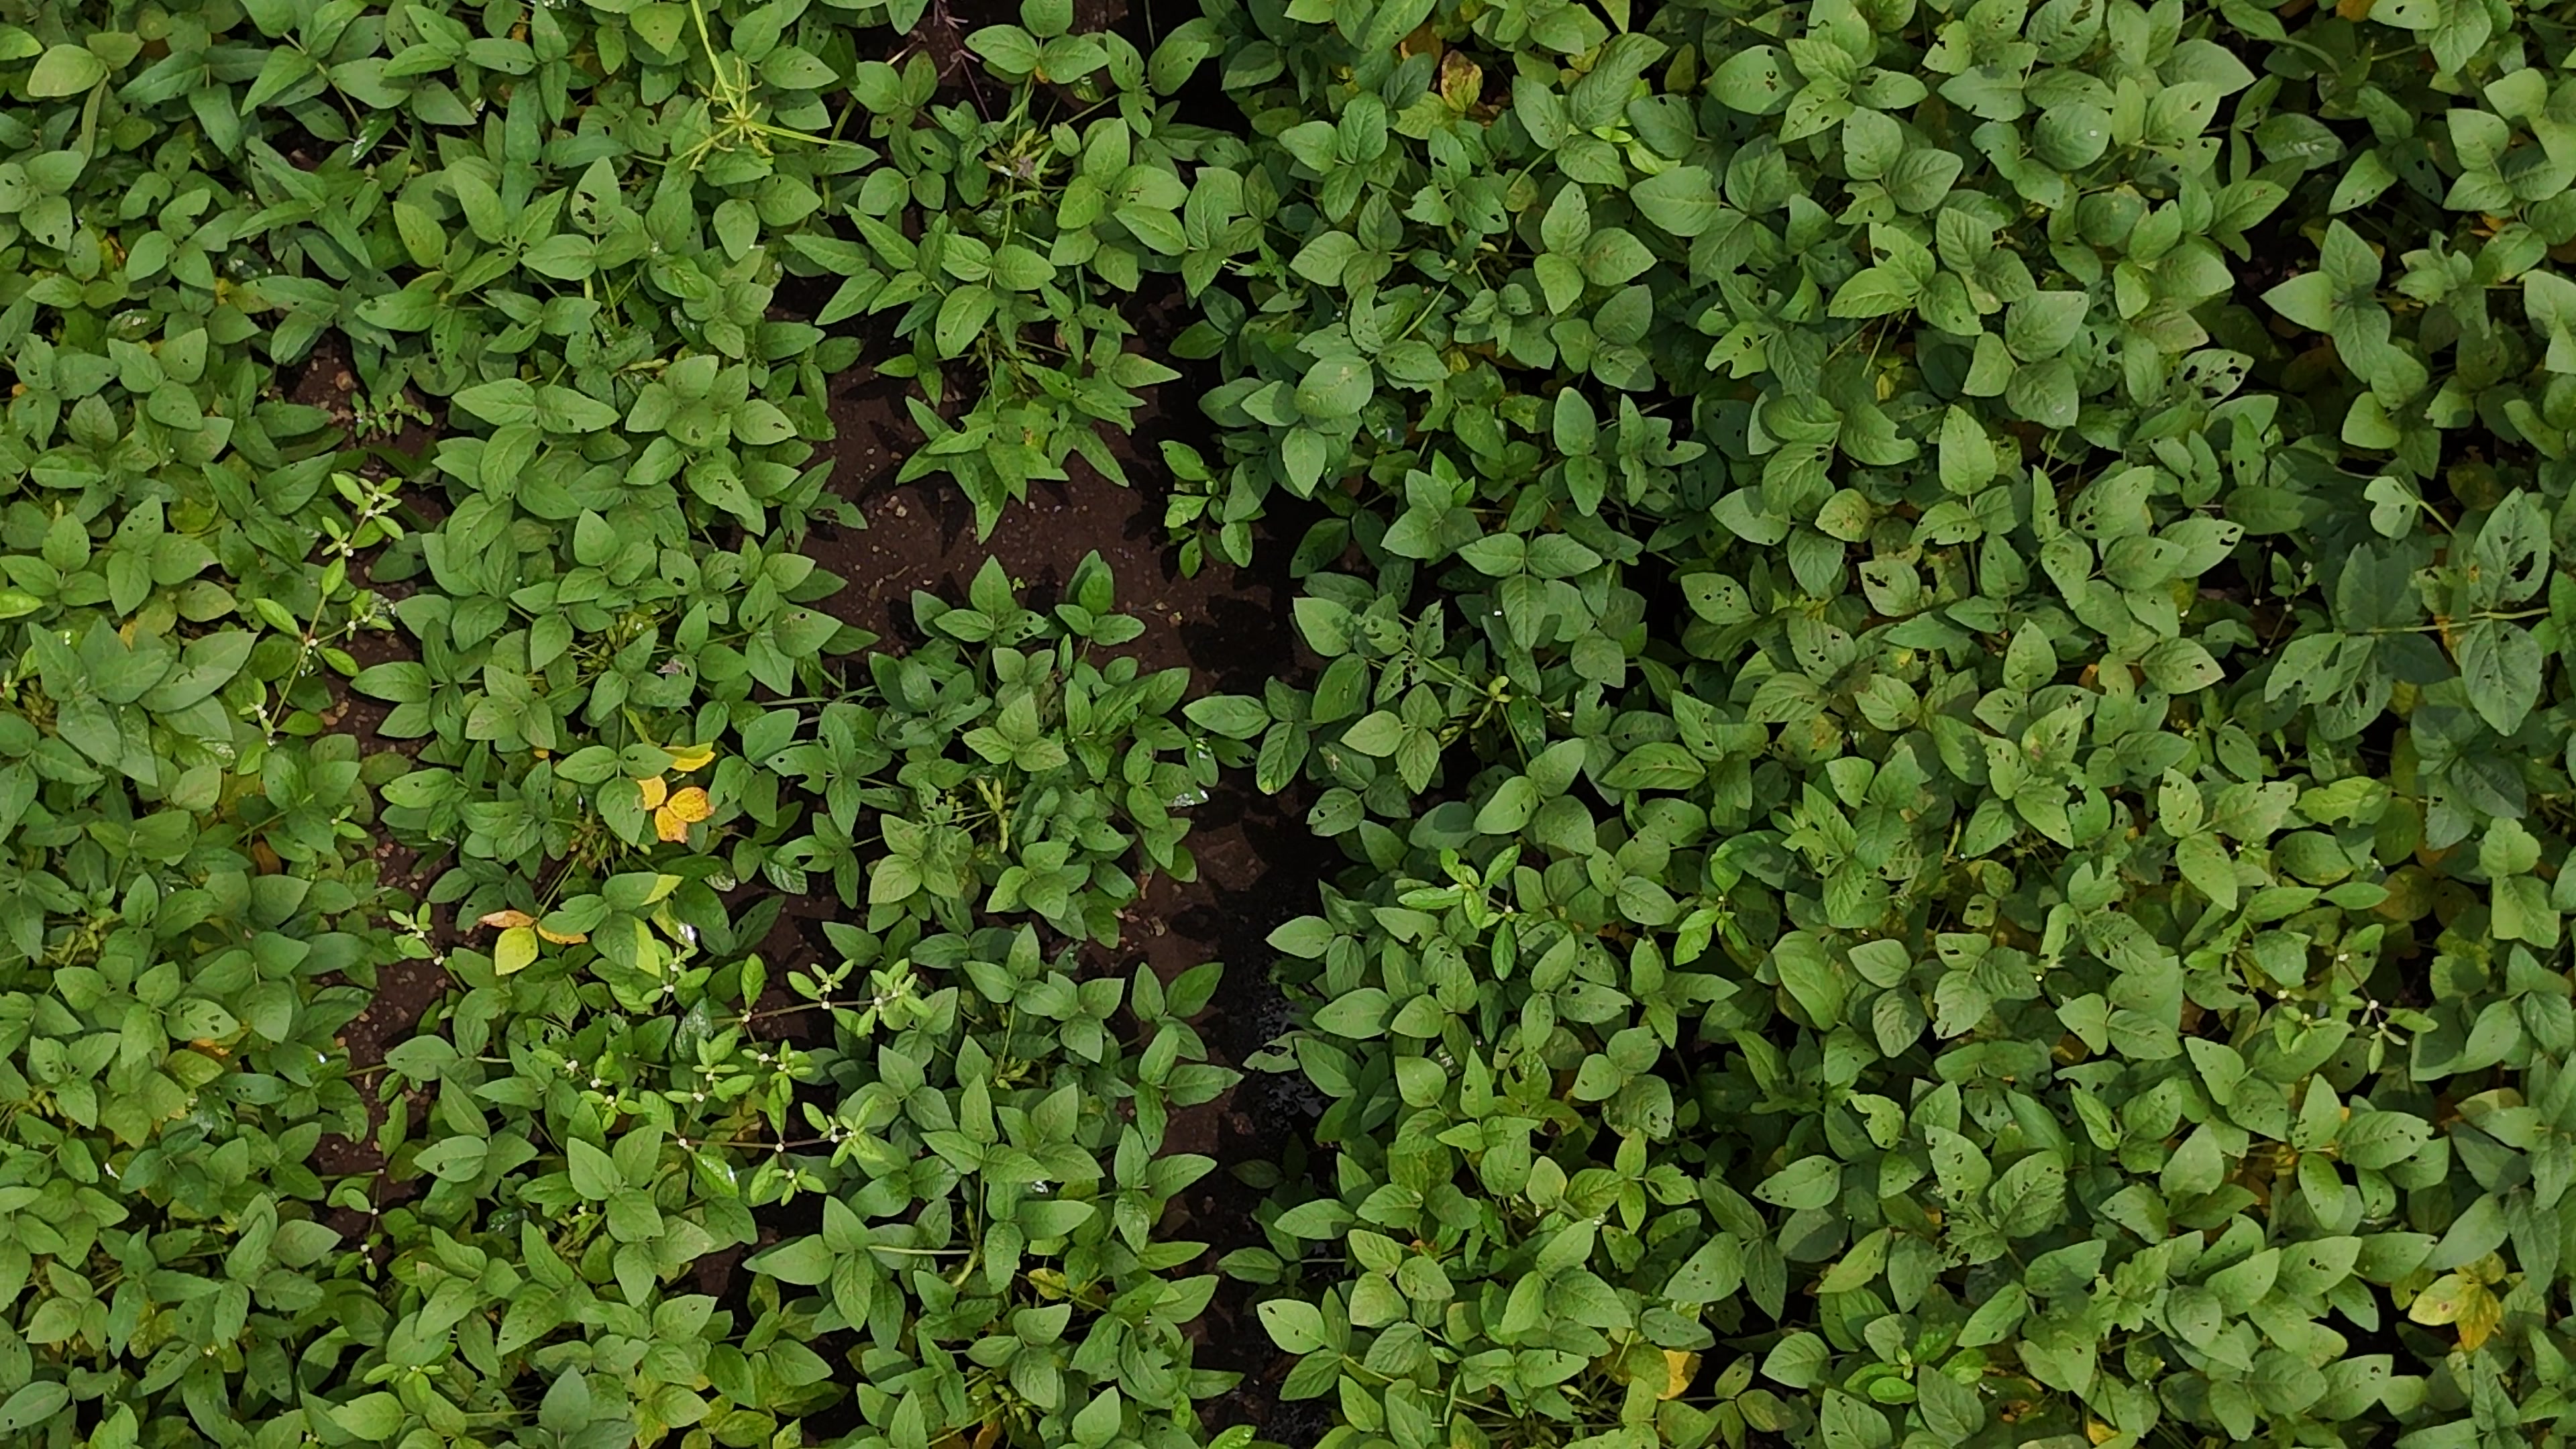
Label: Mosaic